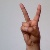
The image shows a hand gesture representing the letter 'V' in Indian Sign Language.